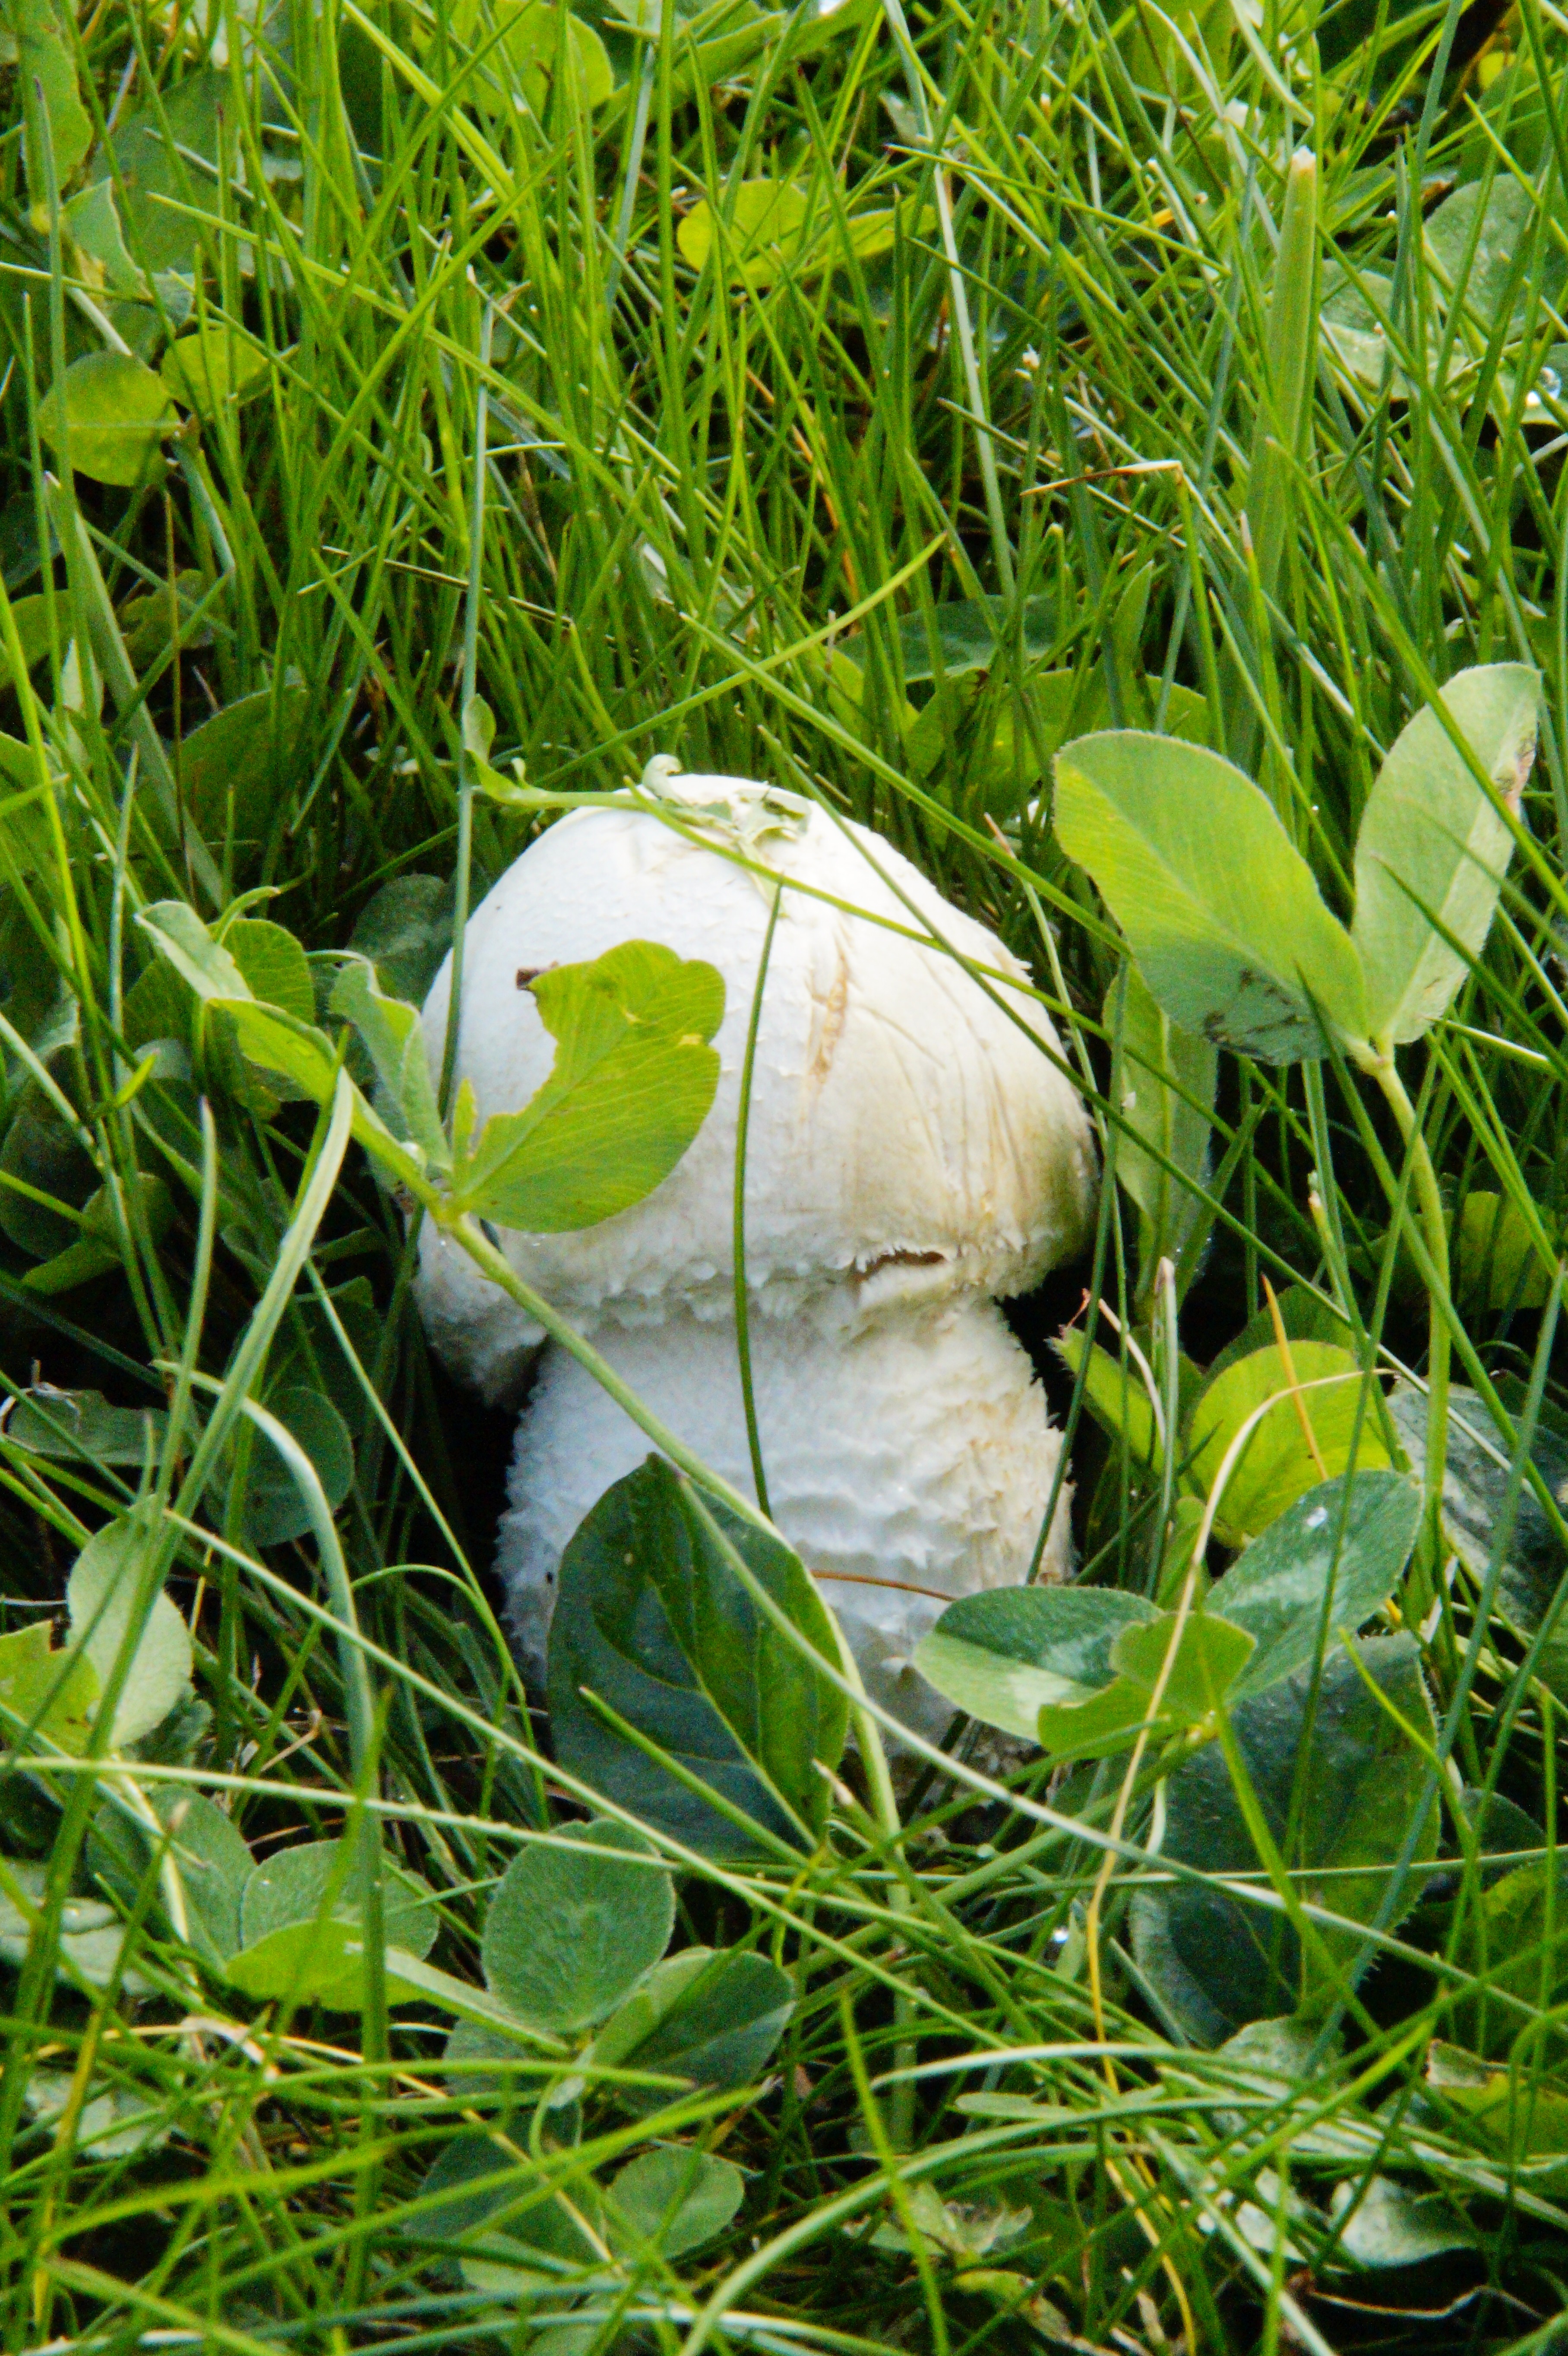
nature, grass, lawn, meadow, leaf, flower, green, jungle, botany, mushroom, turtle, reptile, garden, fauna, tortoise, hidden, habitat, white mushroom, in the grass, bovist, natural environment